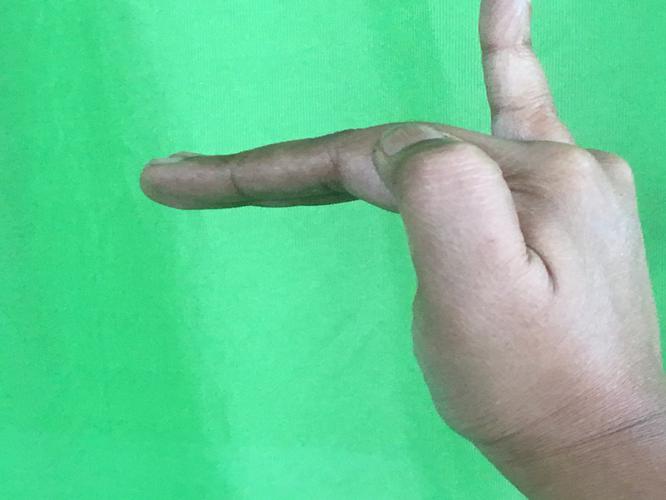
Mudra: Hamsapaksha
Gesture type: double_hand